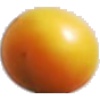
Label: cherry_wax_yellow